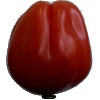
Label: Tomato Heart 1